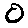
Label: 0